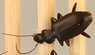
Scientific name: Calathus advena
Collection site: Rocky Mountains NEON (RMNP), plot RMNP_014